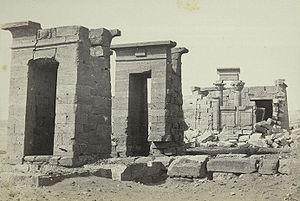
Le temple d'Amon, situé à l'origine à Debod, aussi connu comme le Temple de Debod, est un temple nubien de l'Égypte antique, datant du -IIᵉ siècle, dédié au dieu égyptien Amon. Il a été reconstruit et, en 1972, ouvert au public en Espagne à Madrid dans le parc de l'Ouest, sur la montagne de Príncipe Pío, à proximité du Palais royal de Madrid.